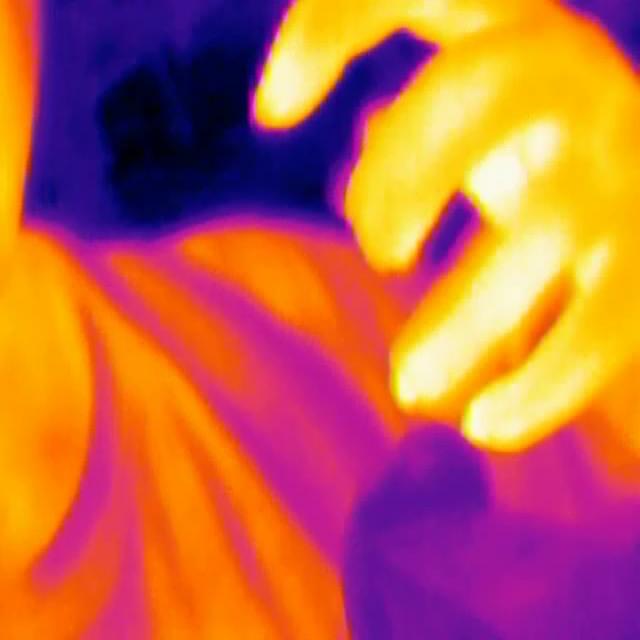
Detected objects:
label: person